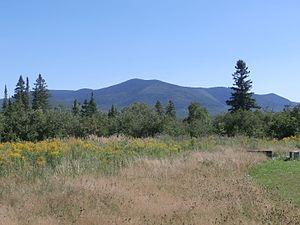
Le mont Gosford vu du Rang Tout-De-Joie, St-Augustin-de-Woburn.
La zec Louise-Gosford est une zone d'exploitation contrôlée, située dans deux municipalités: Saint-Augustin-de-Woburn pour la partie sud de la zec et Frontenac pour la partie nord de la zec. La zec est située dans la municipalité régionale de comté Le Granit, en Estrie, au Québec, au Canada.
Le mont Gosford est une montagne du sud du Québec, au Canada, située dans les montagnes Blanches, un des massifs des Appalaches. C'est le 4ᵉ sommet le plus haut au sud du fleuve Saint-Laurent et le 21ᵉ plus haut au Québec.